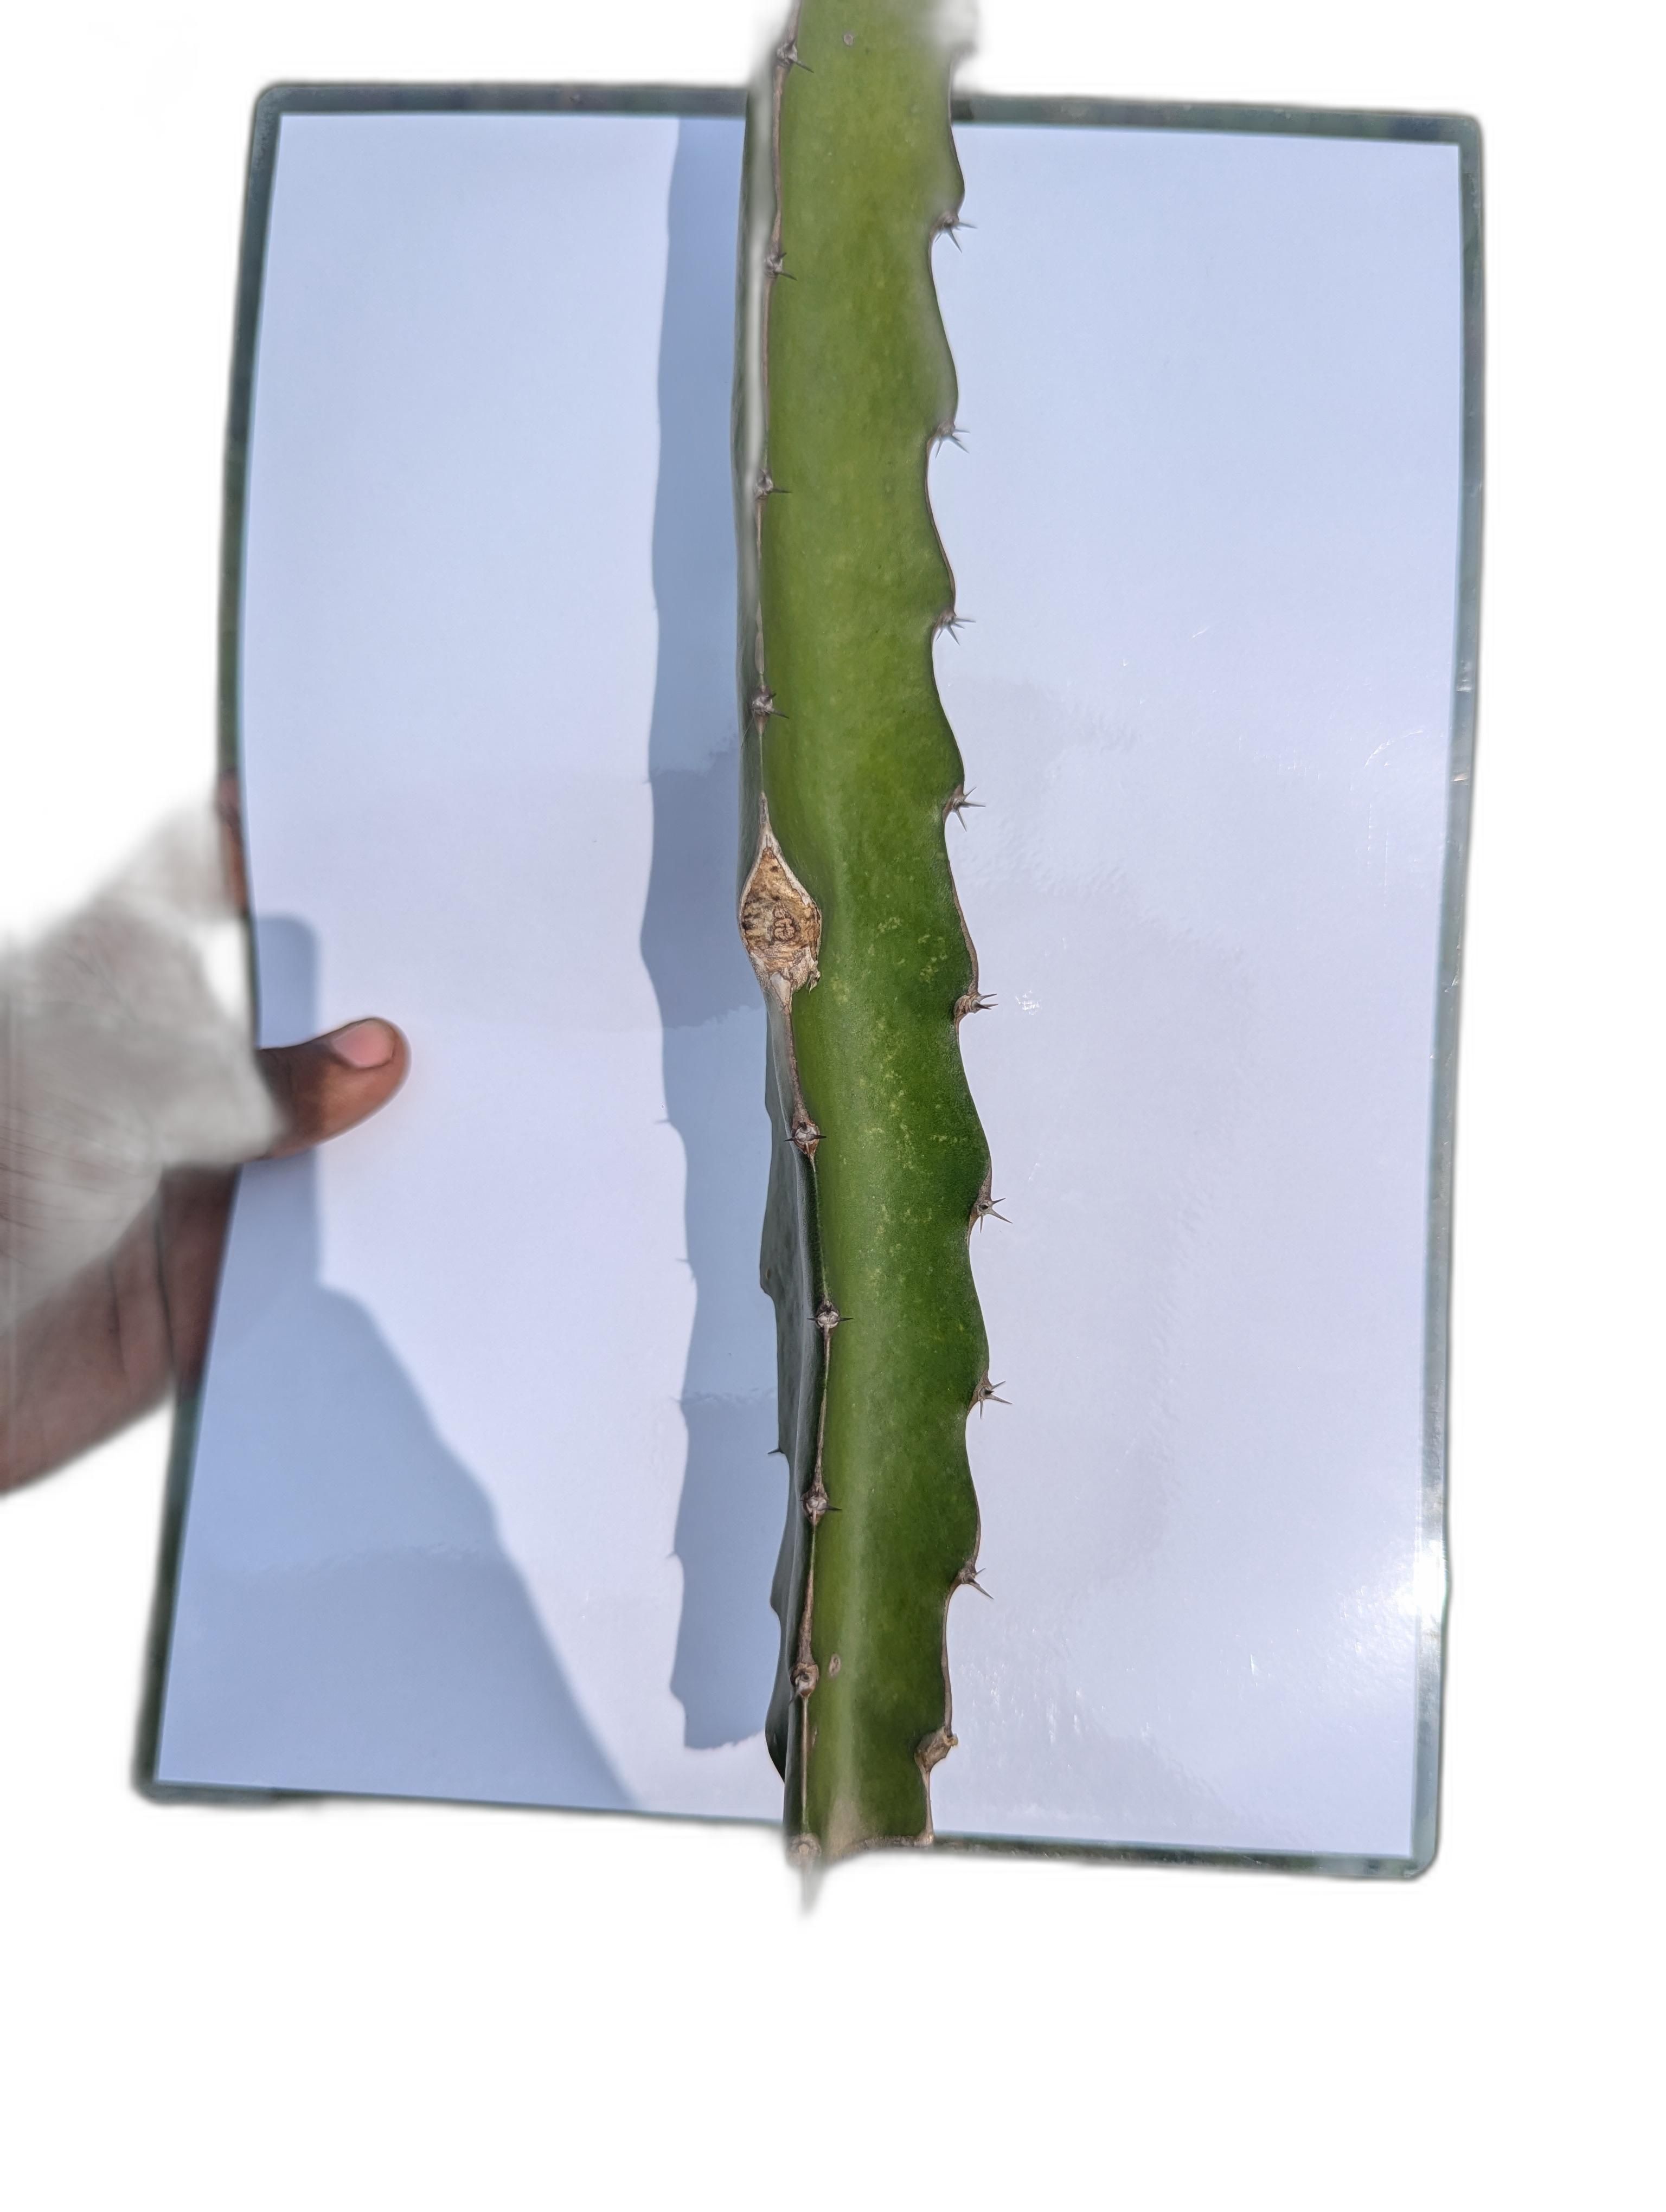
Label: Good leaf